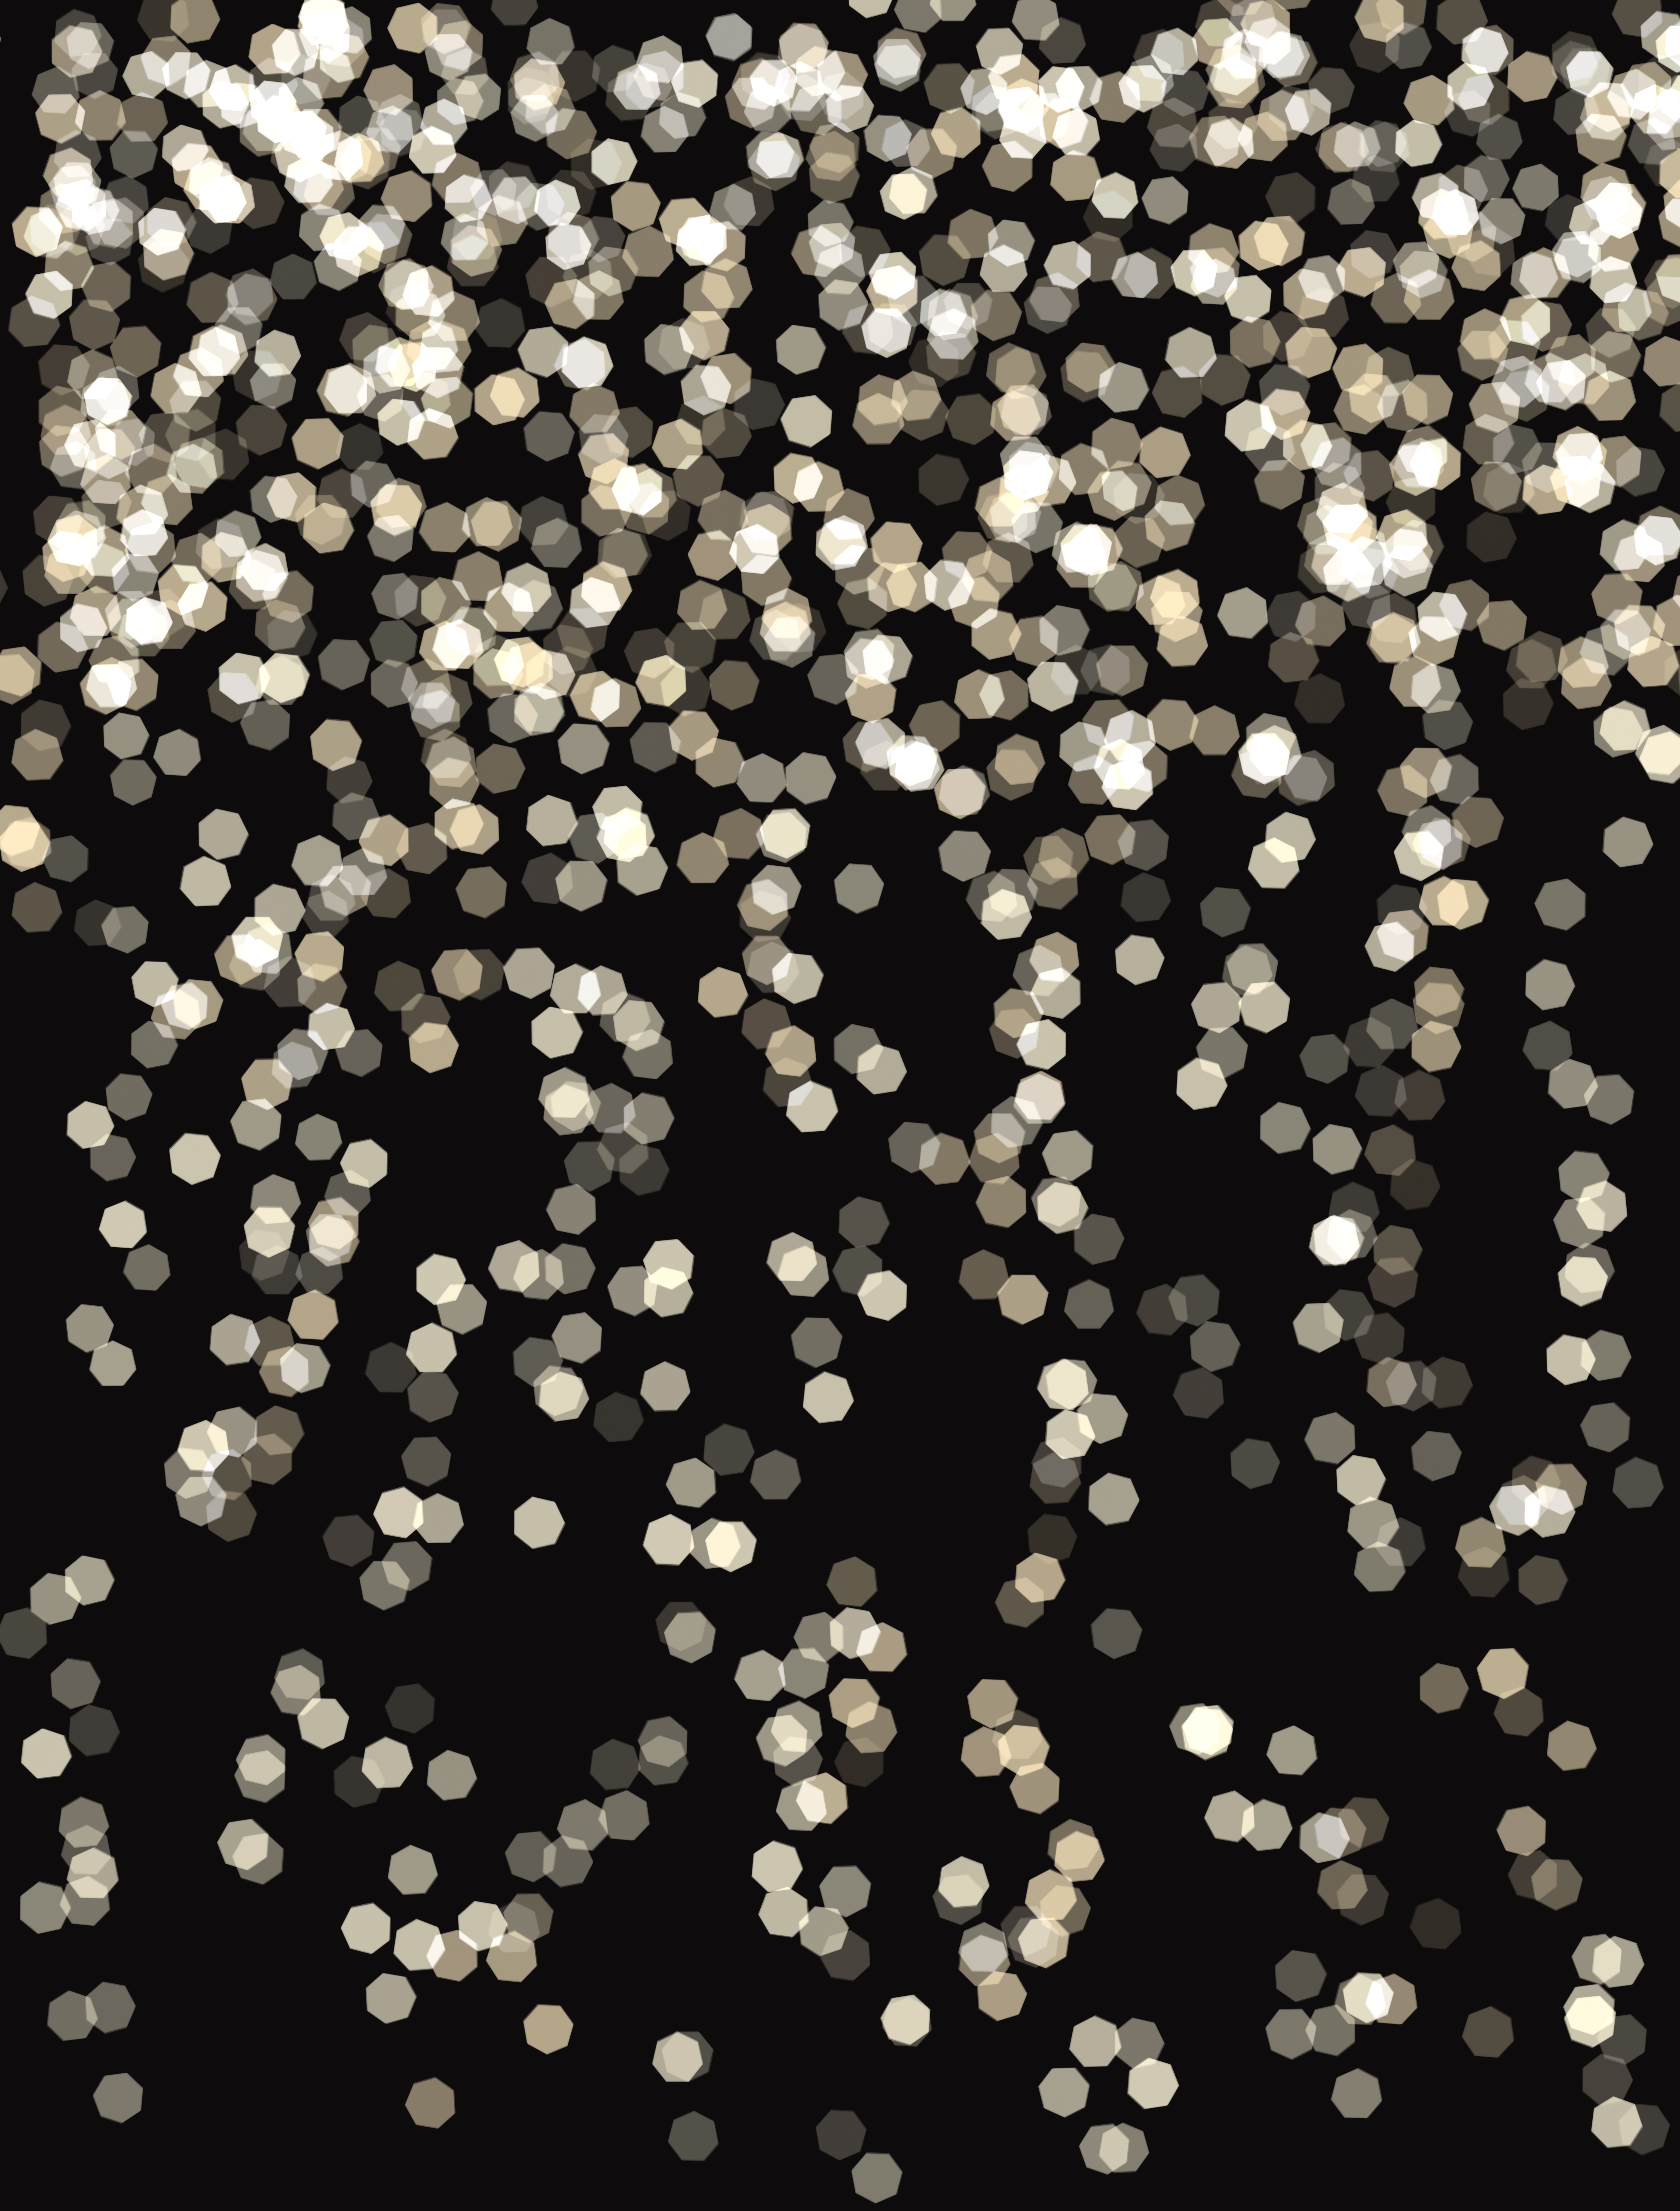
winter, bokeh, pattern, line, christmas, lighting, sauce, circle, lights, mask, background, design, light fixture, layer, fashion accessory